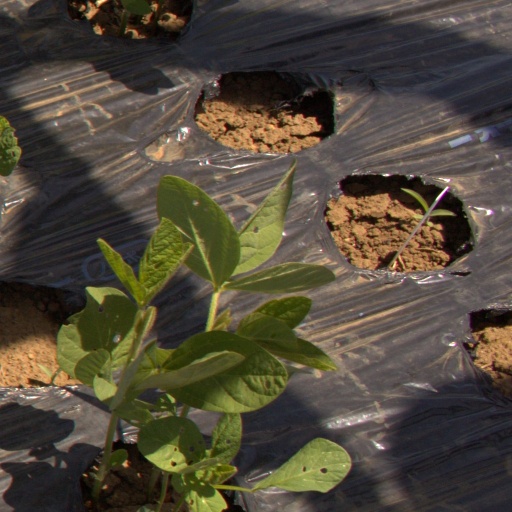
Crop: Jerusalem artichoke